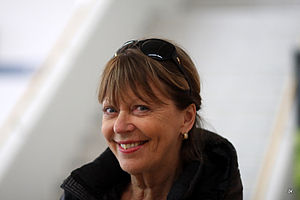
Lill Lindfors
Lill Lindfors
Lill Lindfors er en finlandssvensk-svensk sangerinde og entertainer.